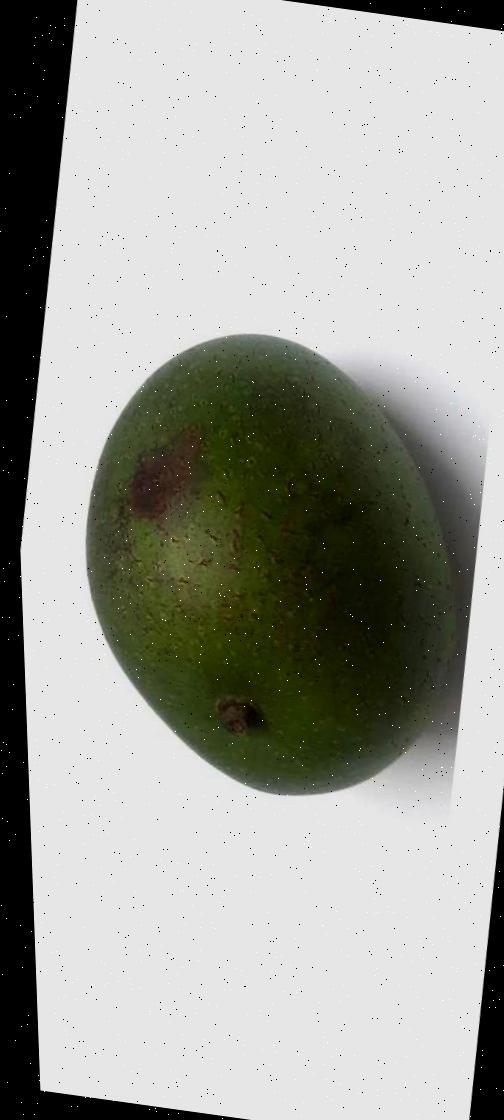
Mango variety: Ashshina Zhinuk